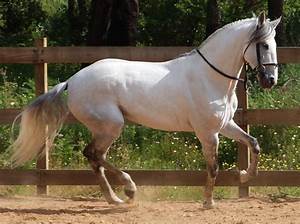
Label: horse